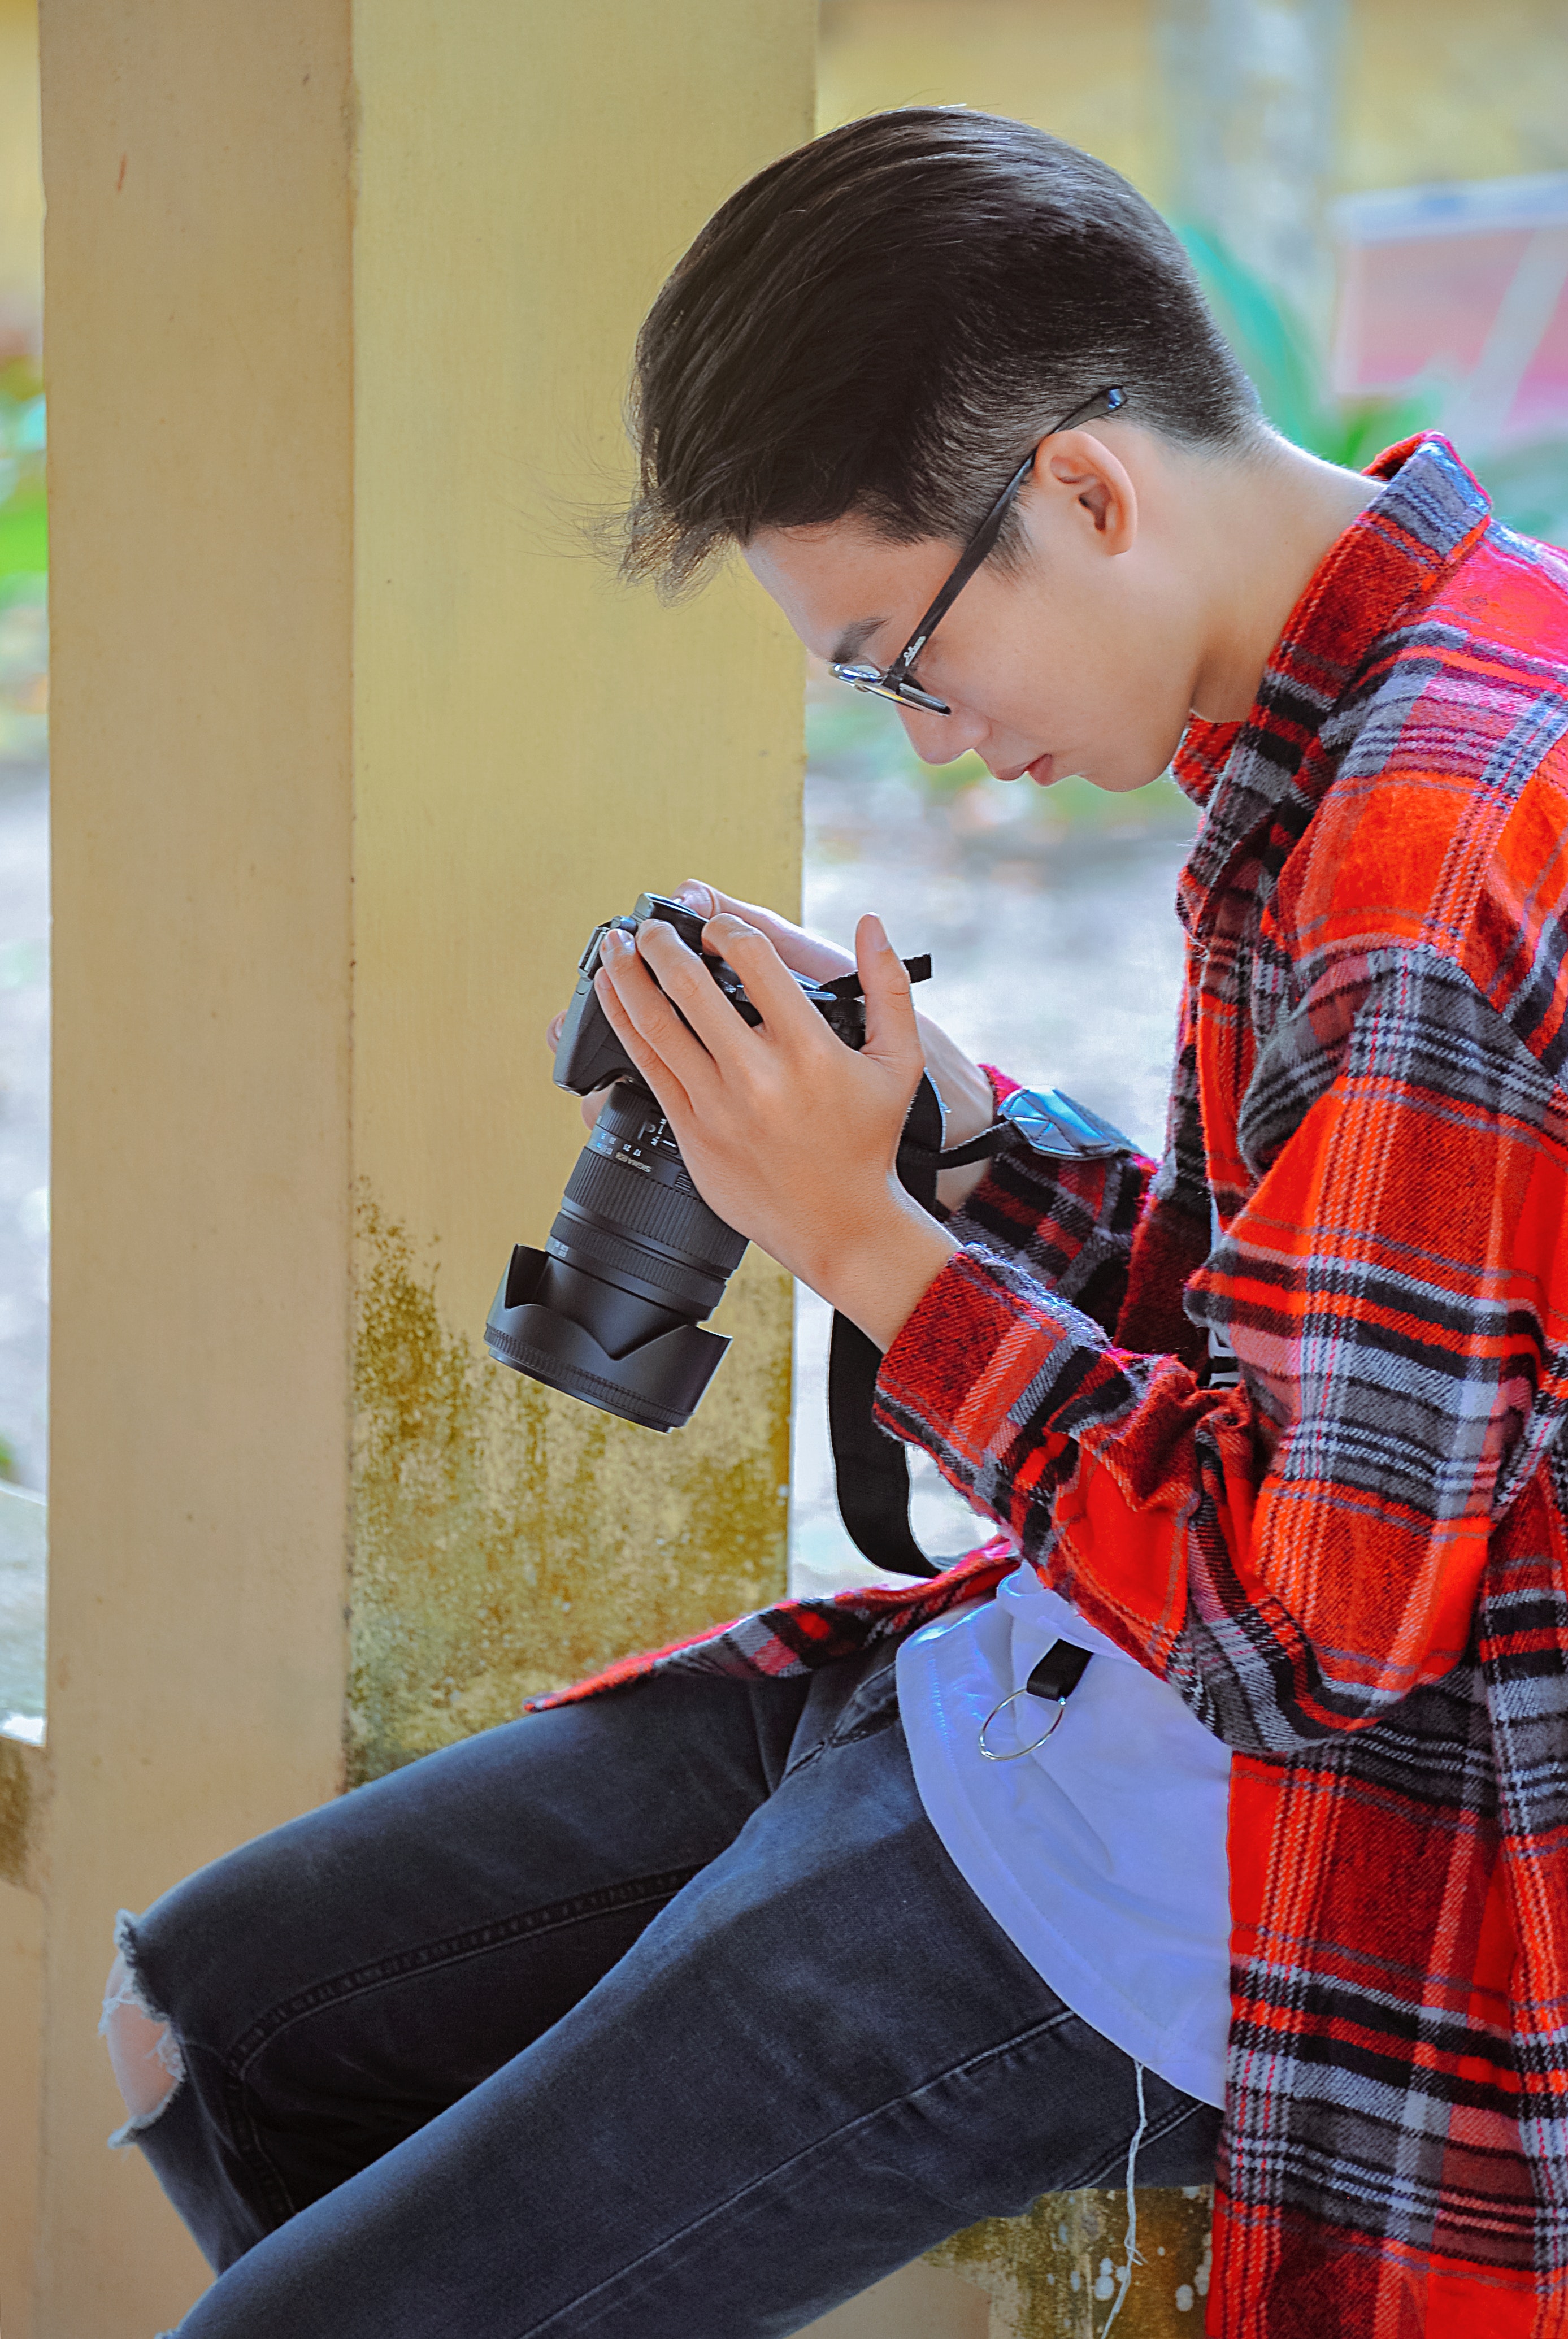
plaid, tartan, pattern, snapshot, design, textile, photography